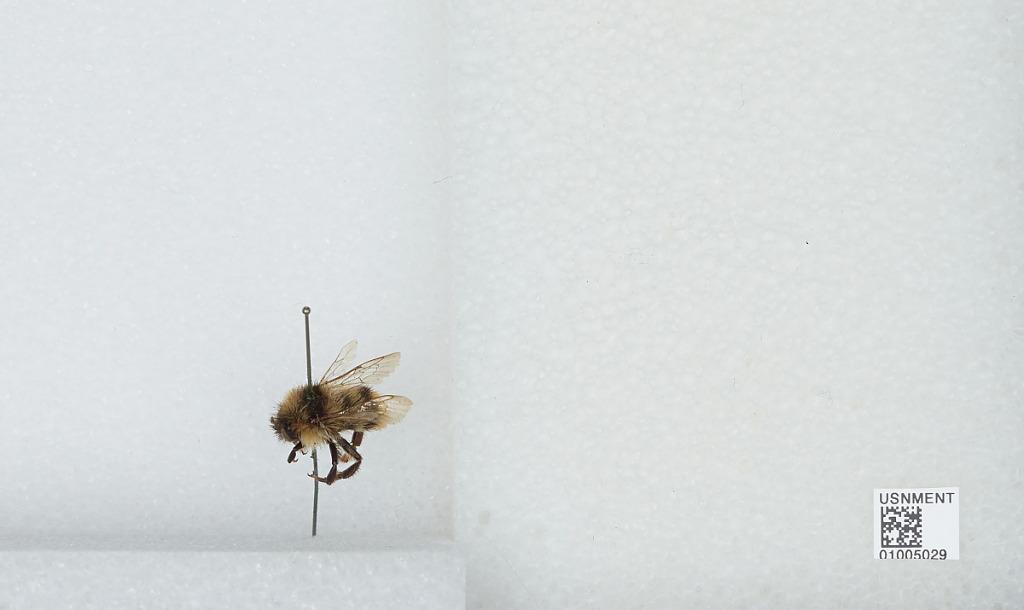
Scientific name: Bombus (Megabombus) argillaceus (Scopoli)